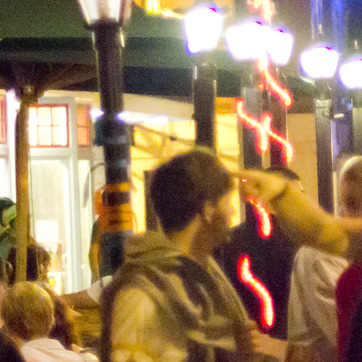
Material: hair